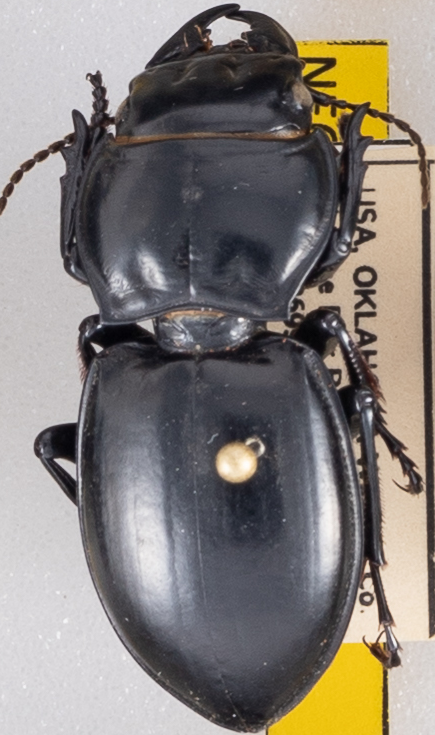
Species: Pasimachus californicus
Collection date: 2022-09-21
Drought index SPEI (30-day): -0.402
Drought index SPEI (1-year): -2.09
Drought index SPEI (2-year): -1.13